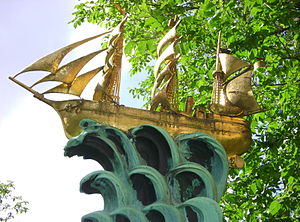
Vegamedaljen
Vegamonumentet i Stockholm
Vegamedaljen er en svensk hædersbevisning, der gives til personer som "på ett utmärkt sätt främjat den geografiska forskningen". Medaljen uddelas af Svenska Sällskapet för Antropologi och Geografi.